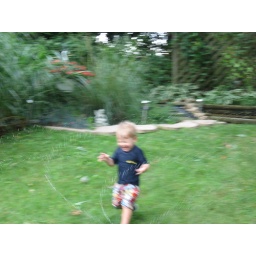
Cole back to running in the water